Ayesha Takia

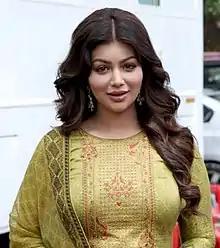
Takia in 2018

Ayesha Azmi (born 10 April 1986) is an Indian former actress who worked predominantly in Hindi films. She began her career working in advertisements and music videos, and made her film debut in 2004 with the action thriller "" for which she won the Filmfare Best Debut Award.